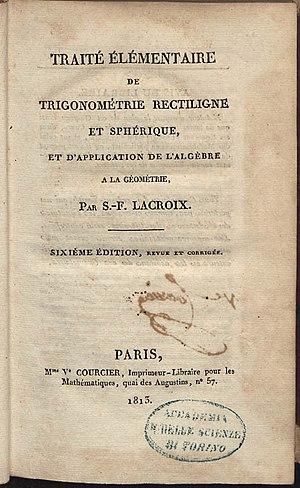
Sylvestre-François Lacroix ou De la Croix, né le 28 avril 1765 à Paris et mort le 24 mai 1843 à Paris, est un mathématicien français dont le Traité du calcul différentiel et du calcul intégral eut une très grande influence au XIXᵉ siècle.